Children's Theatre Company

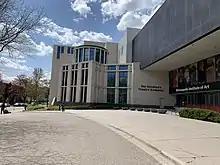
Exterior view

The Children's Theatre Company (CTC) is a regional theater established in 1965 in Minneapolis, Minnesota, specializing in plays for families, young audiences and the very young. The theater is the largest theater for multigenerational audiences in the United States and is the recipient of 2003 Tony Award for Outstanding Regional Theatre. The November 2, 2004, edition of "Time" magazine named the company as the top theater for children in the U.S.